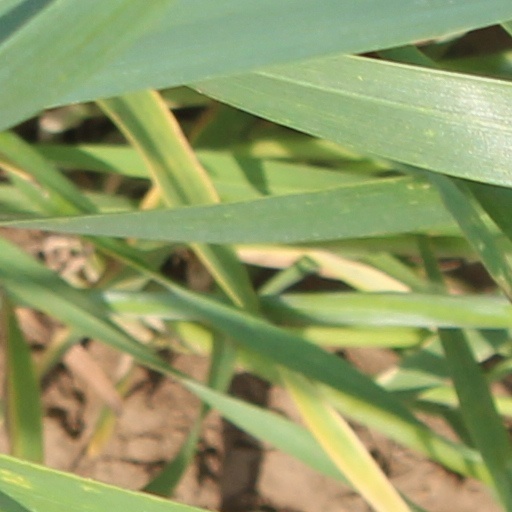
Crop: wheat